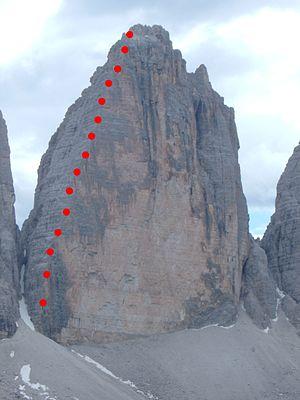
Angelo Dibona, né le 7 avril 1879, à Cortina d'Ampezzo et mort dans la même ville le 21 avril 1956, est un alpiniste et guide de haute montagne autrichien puis italien à la suite de la Première Guerre mondiale.